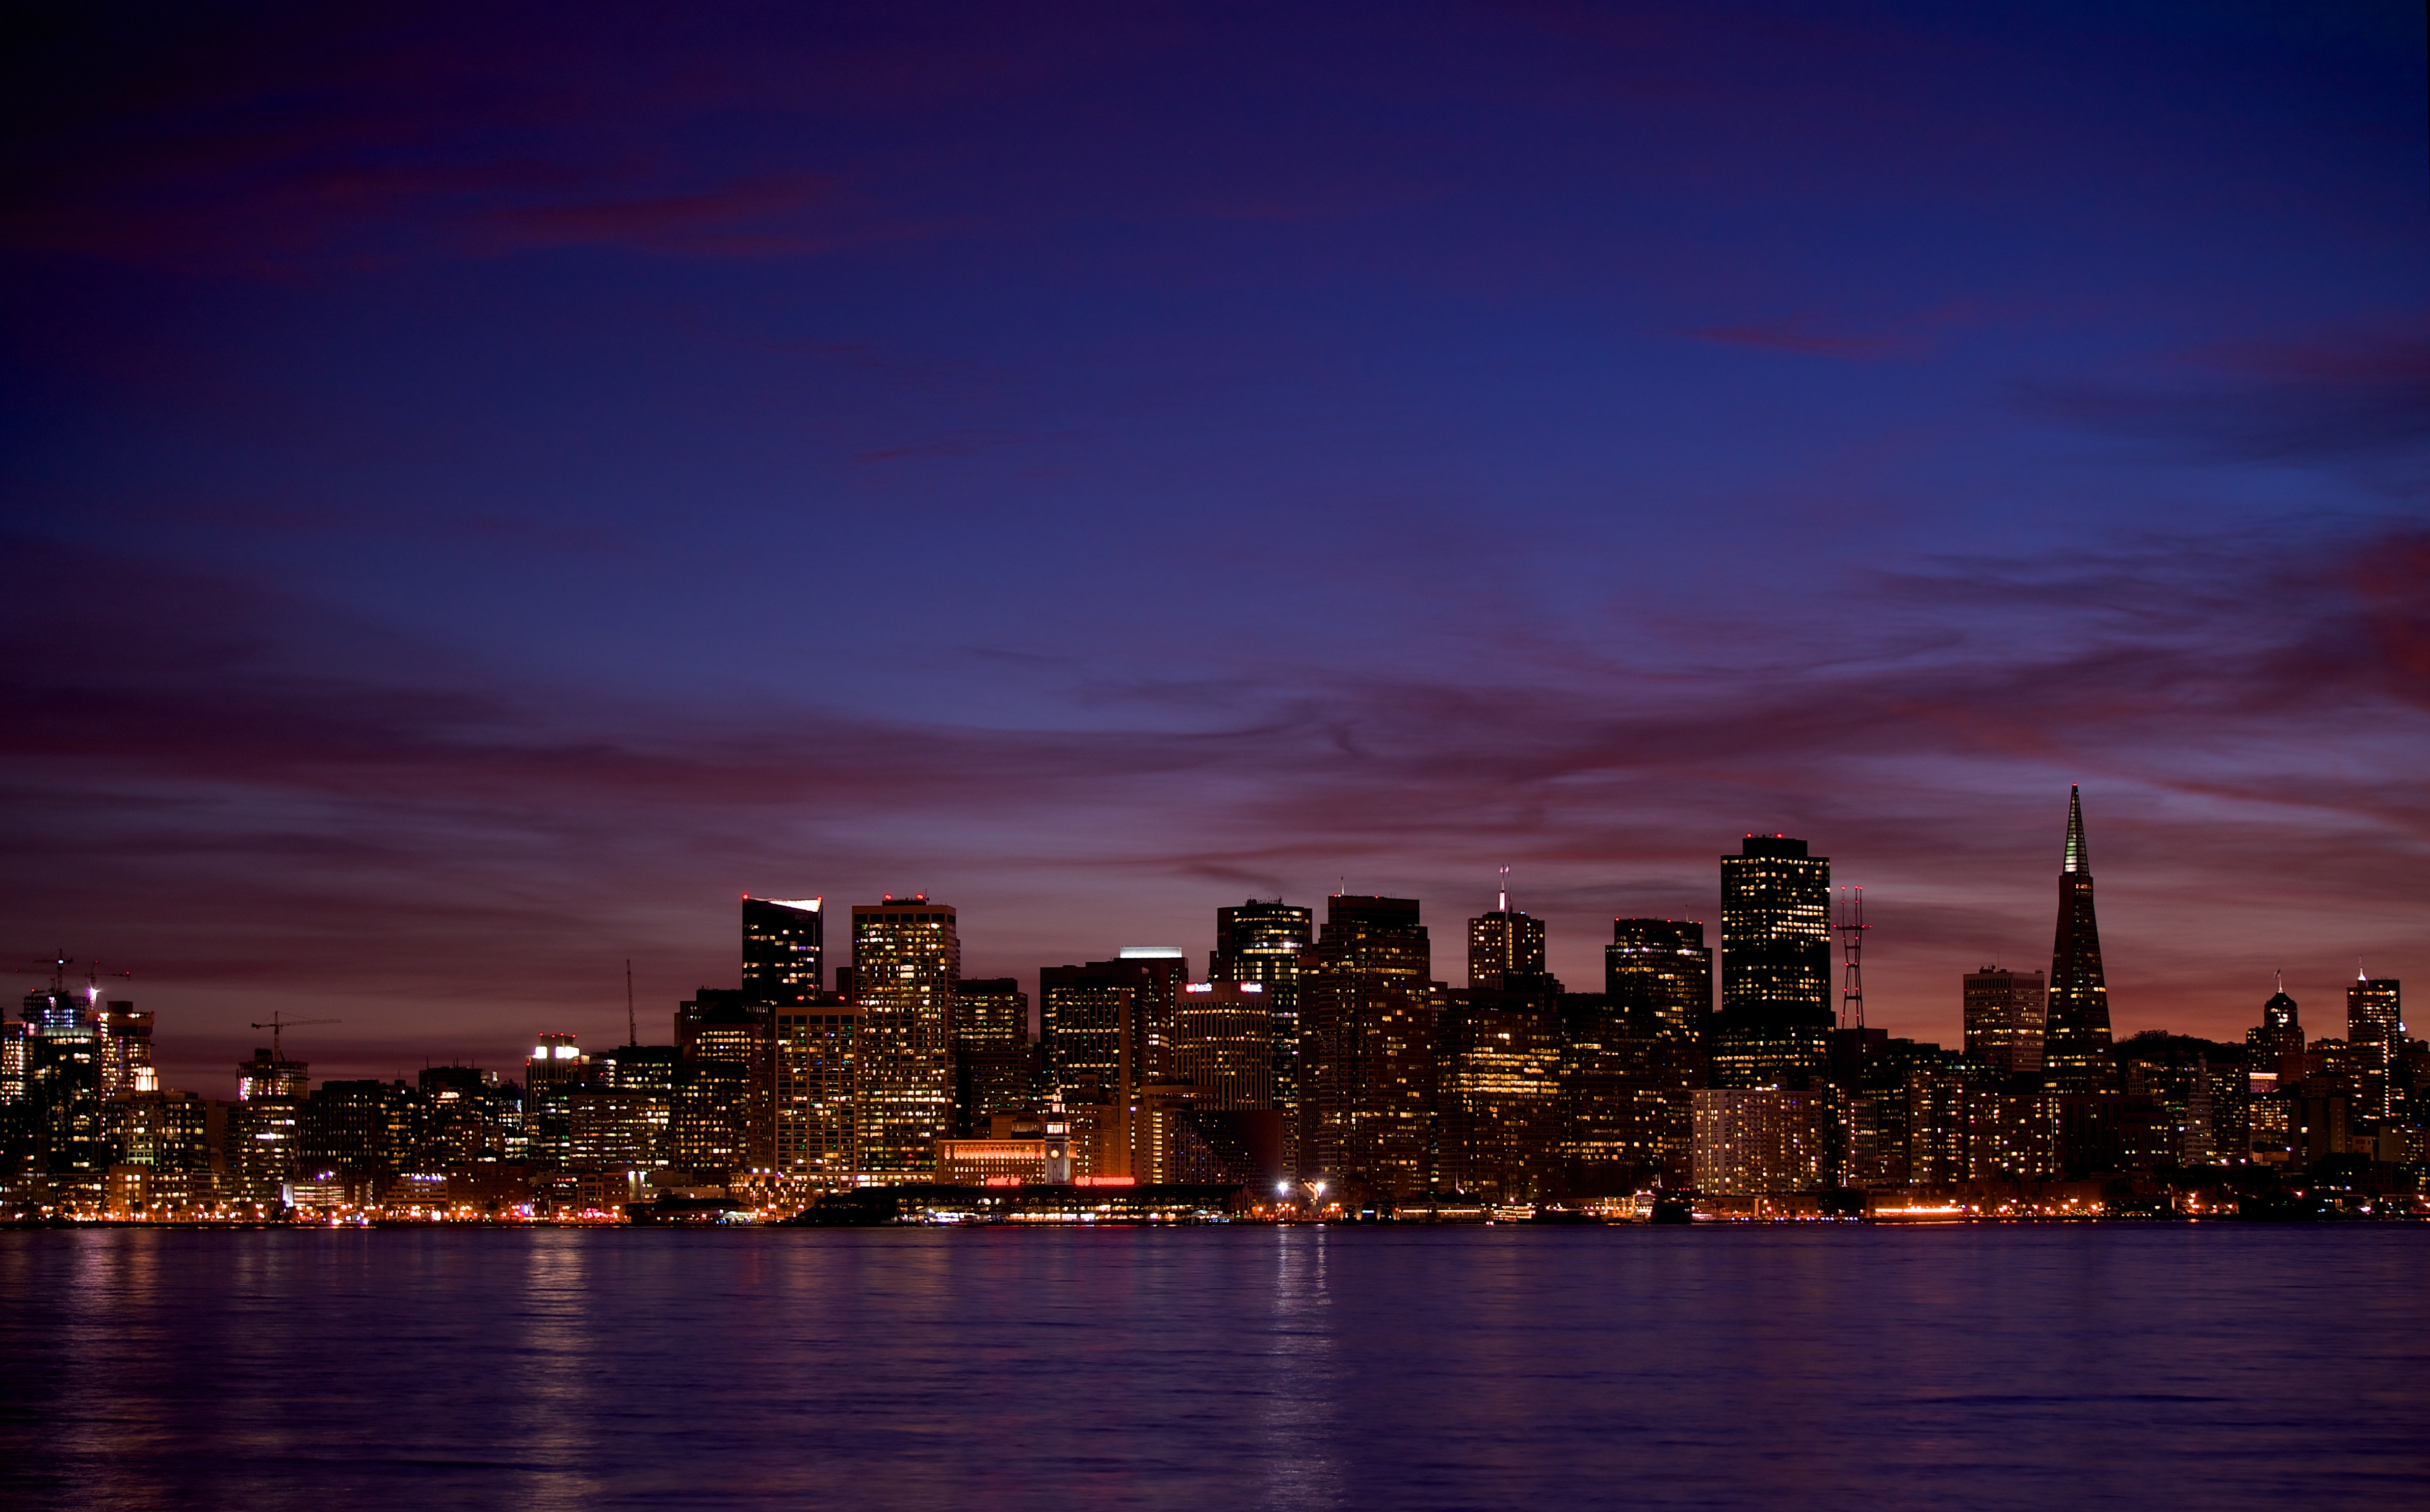
sea, water, horizon, cloud, sky, sunrise, sunset, skyline, night, morning, dawn, city, skyscraper, river, cityscape, downtown, dusk, evening, reflection, skyscrapers, buildings, nightscape, city lights, afterglow, geographical feature, human settlement, nght